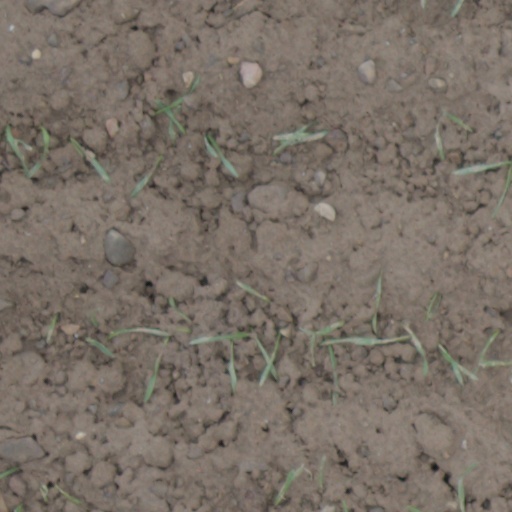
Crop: wheat